Heather Angel (actress)

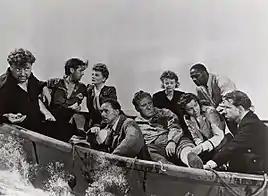

Angel appeared in many British films. She made her first screen appearance in "City of Song". She later had a leading role in "Night in Montmartre" (1931), and followed this success with "The Hound of the Baskervilles" (1932). She then decided to move to Hollywood. She sailed on the "Majestic" to New York on 21 December 1932 with her mother. Over the next few years, she played strong roles in such films as "The Mystery of Edwin Drood" (1935), "The Three Musketeers" (1935), "The Informer" (1935) and "The Last of the Mohicans" (1936).